Fujian

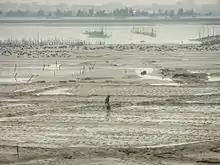
Mud clams, oysters, and shrimp are raised in Anhai Bay off Shuitou.

Fujian has a subtropical climate, with mild winters. In January, the coastal regions average around while the hills average . In the summer, temperatures are high, and the province is threatened by typhoons coming in from the Pacific. Average annual precipitation is .